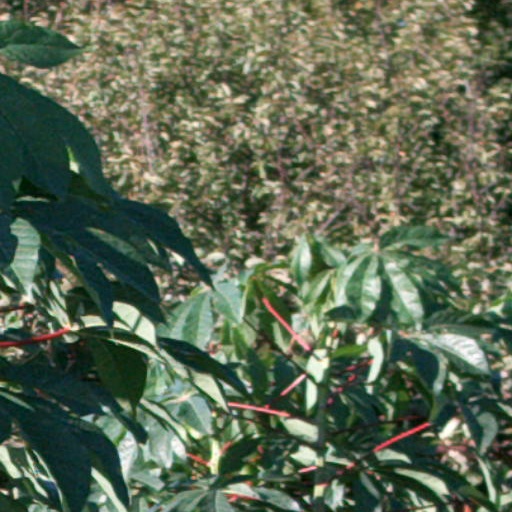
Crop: cassava